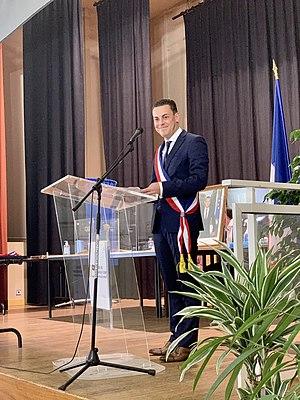
Discours Damien Monnier
Sathonay-Camp est une commune française située dans la métropole de Lyon, en région Auvergne-Rhône-Alpes.